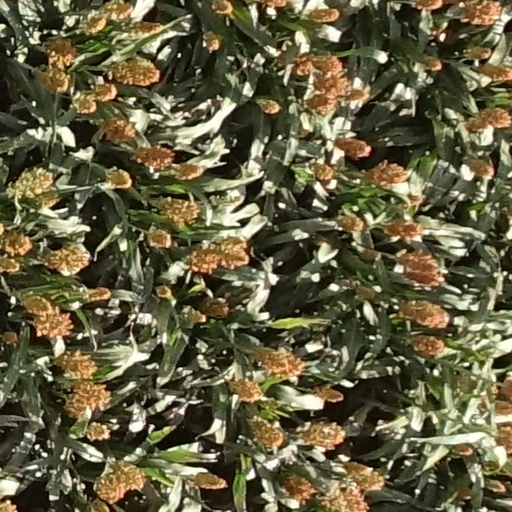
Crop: sorghum